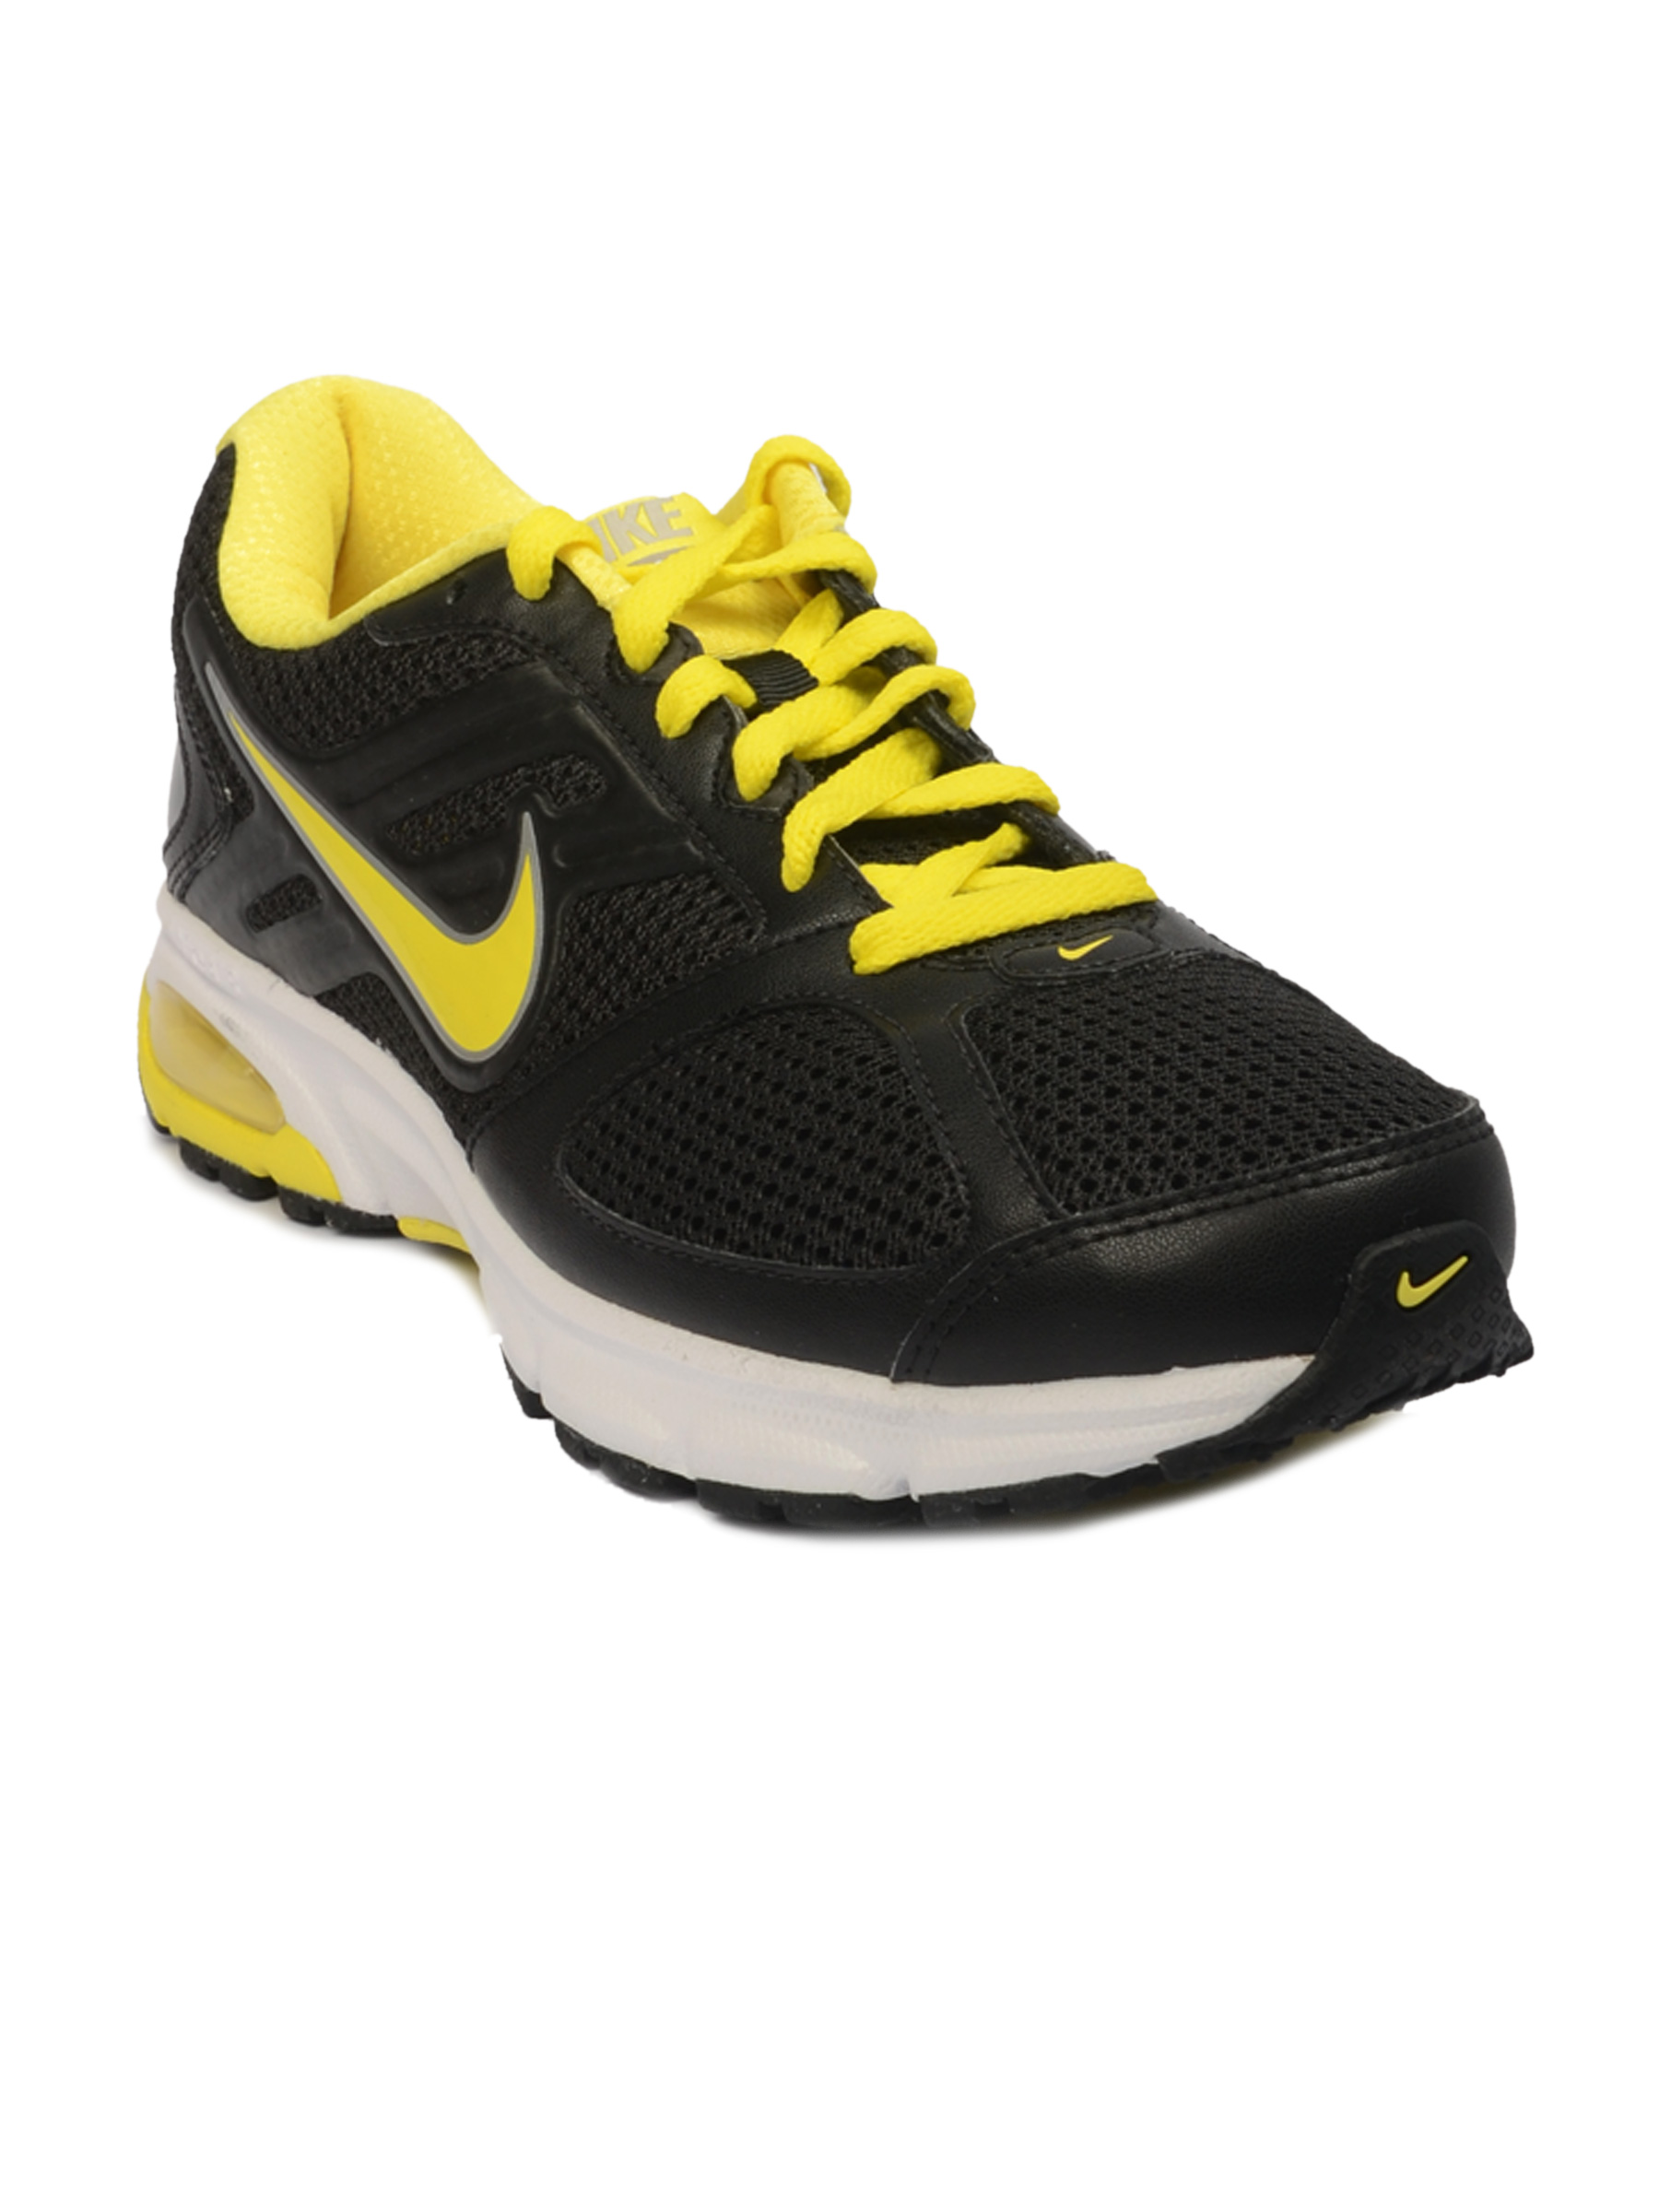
Nike Men Nike air dictate MSL Black Sports Shoes
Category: Footwear / Shoes / Sports Shoes
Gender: Men
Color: Black
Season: Summer 2011
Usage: Sports